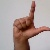
The image shows a hand gesture representing the letter 'L' in Indian Sign Language.